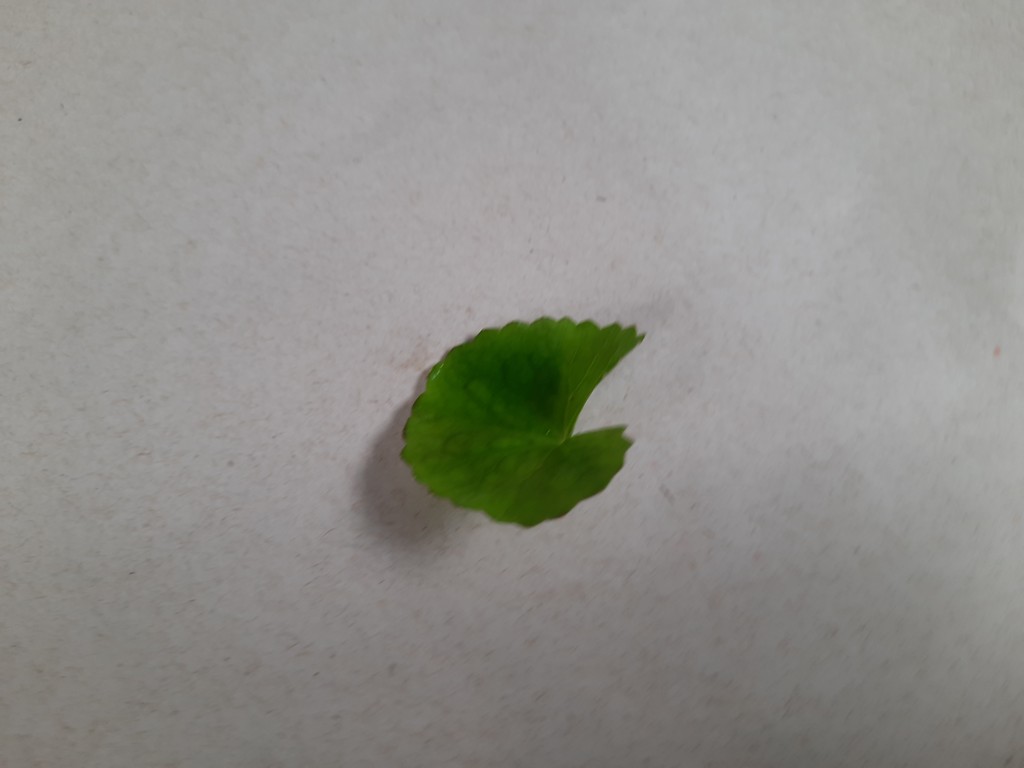
Label: Healthy